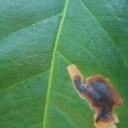
Label: Miner